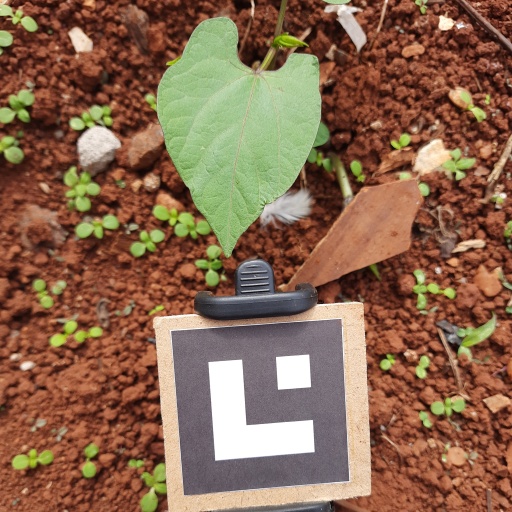
Observations: flat surface, no eating holes, under sunlight